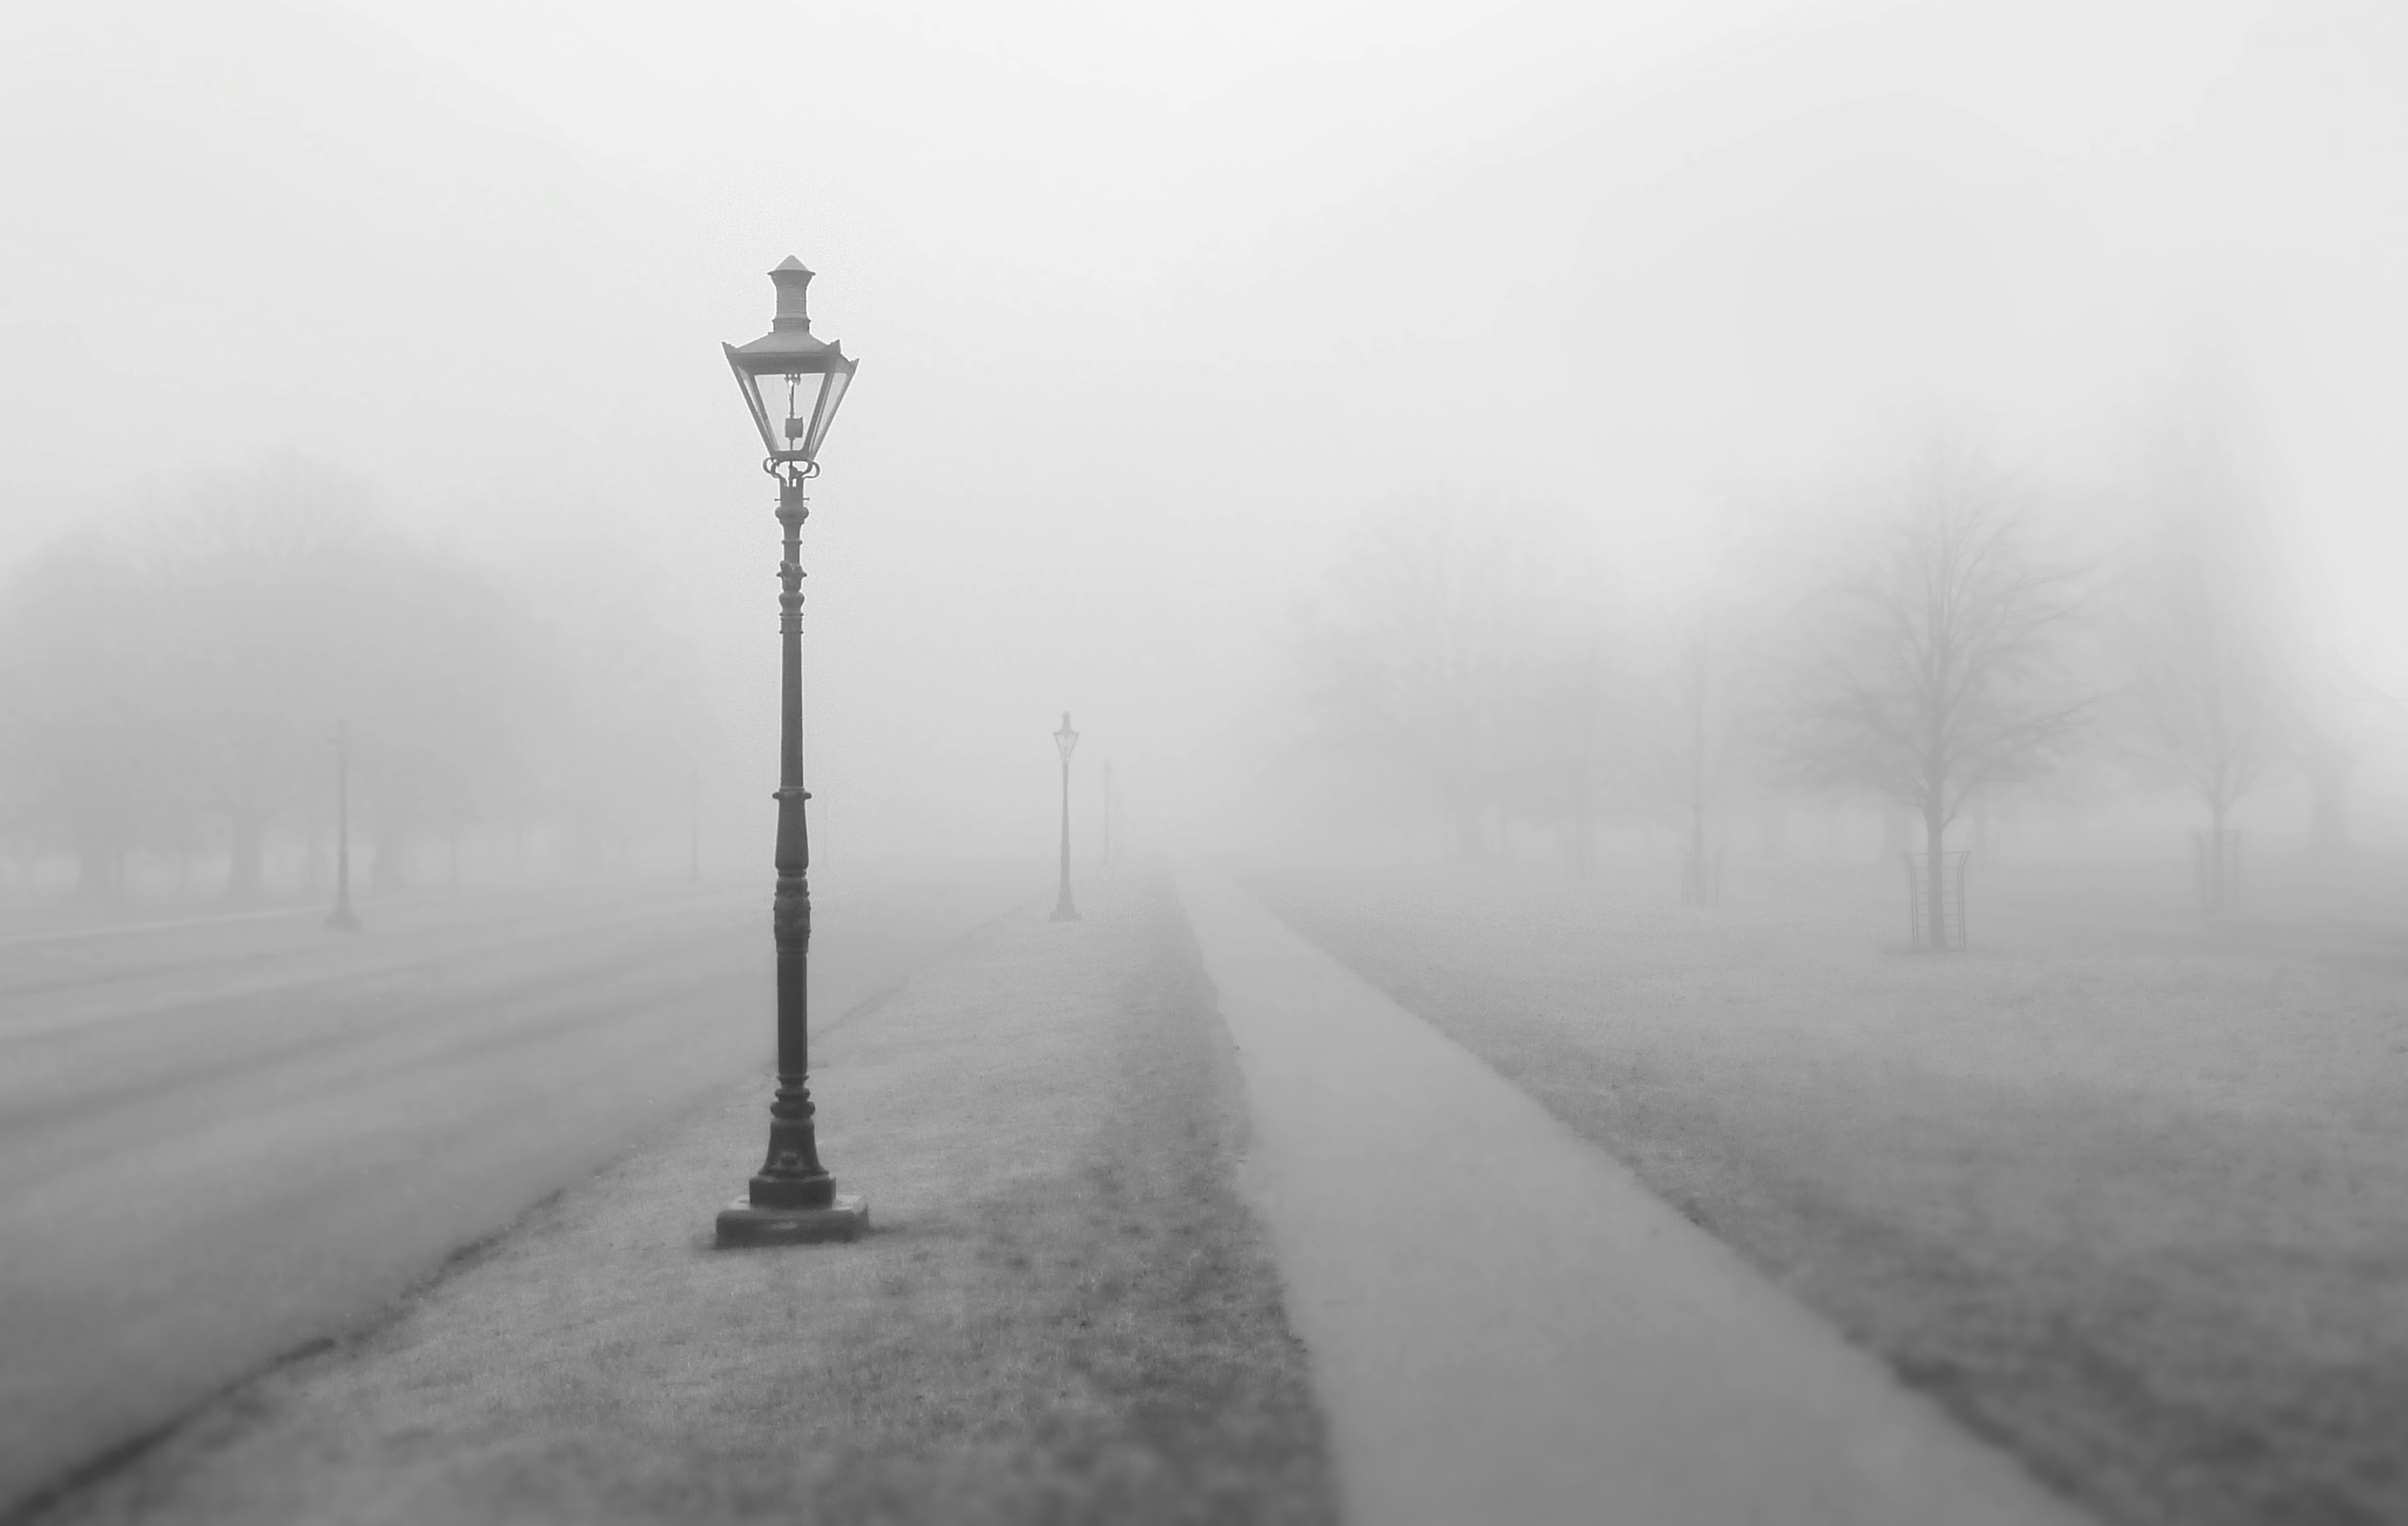
tree, snow, winter, black and white, fog, mist, white, morning, sidewalk, atmosphere, weather, haze, lamp, monochrome, blizzard, freezing, monochrome photography, atmospheric phenomenon, winter storm